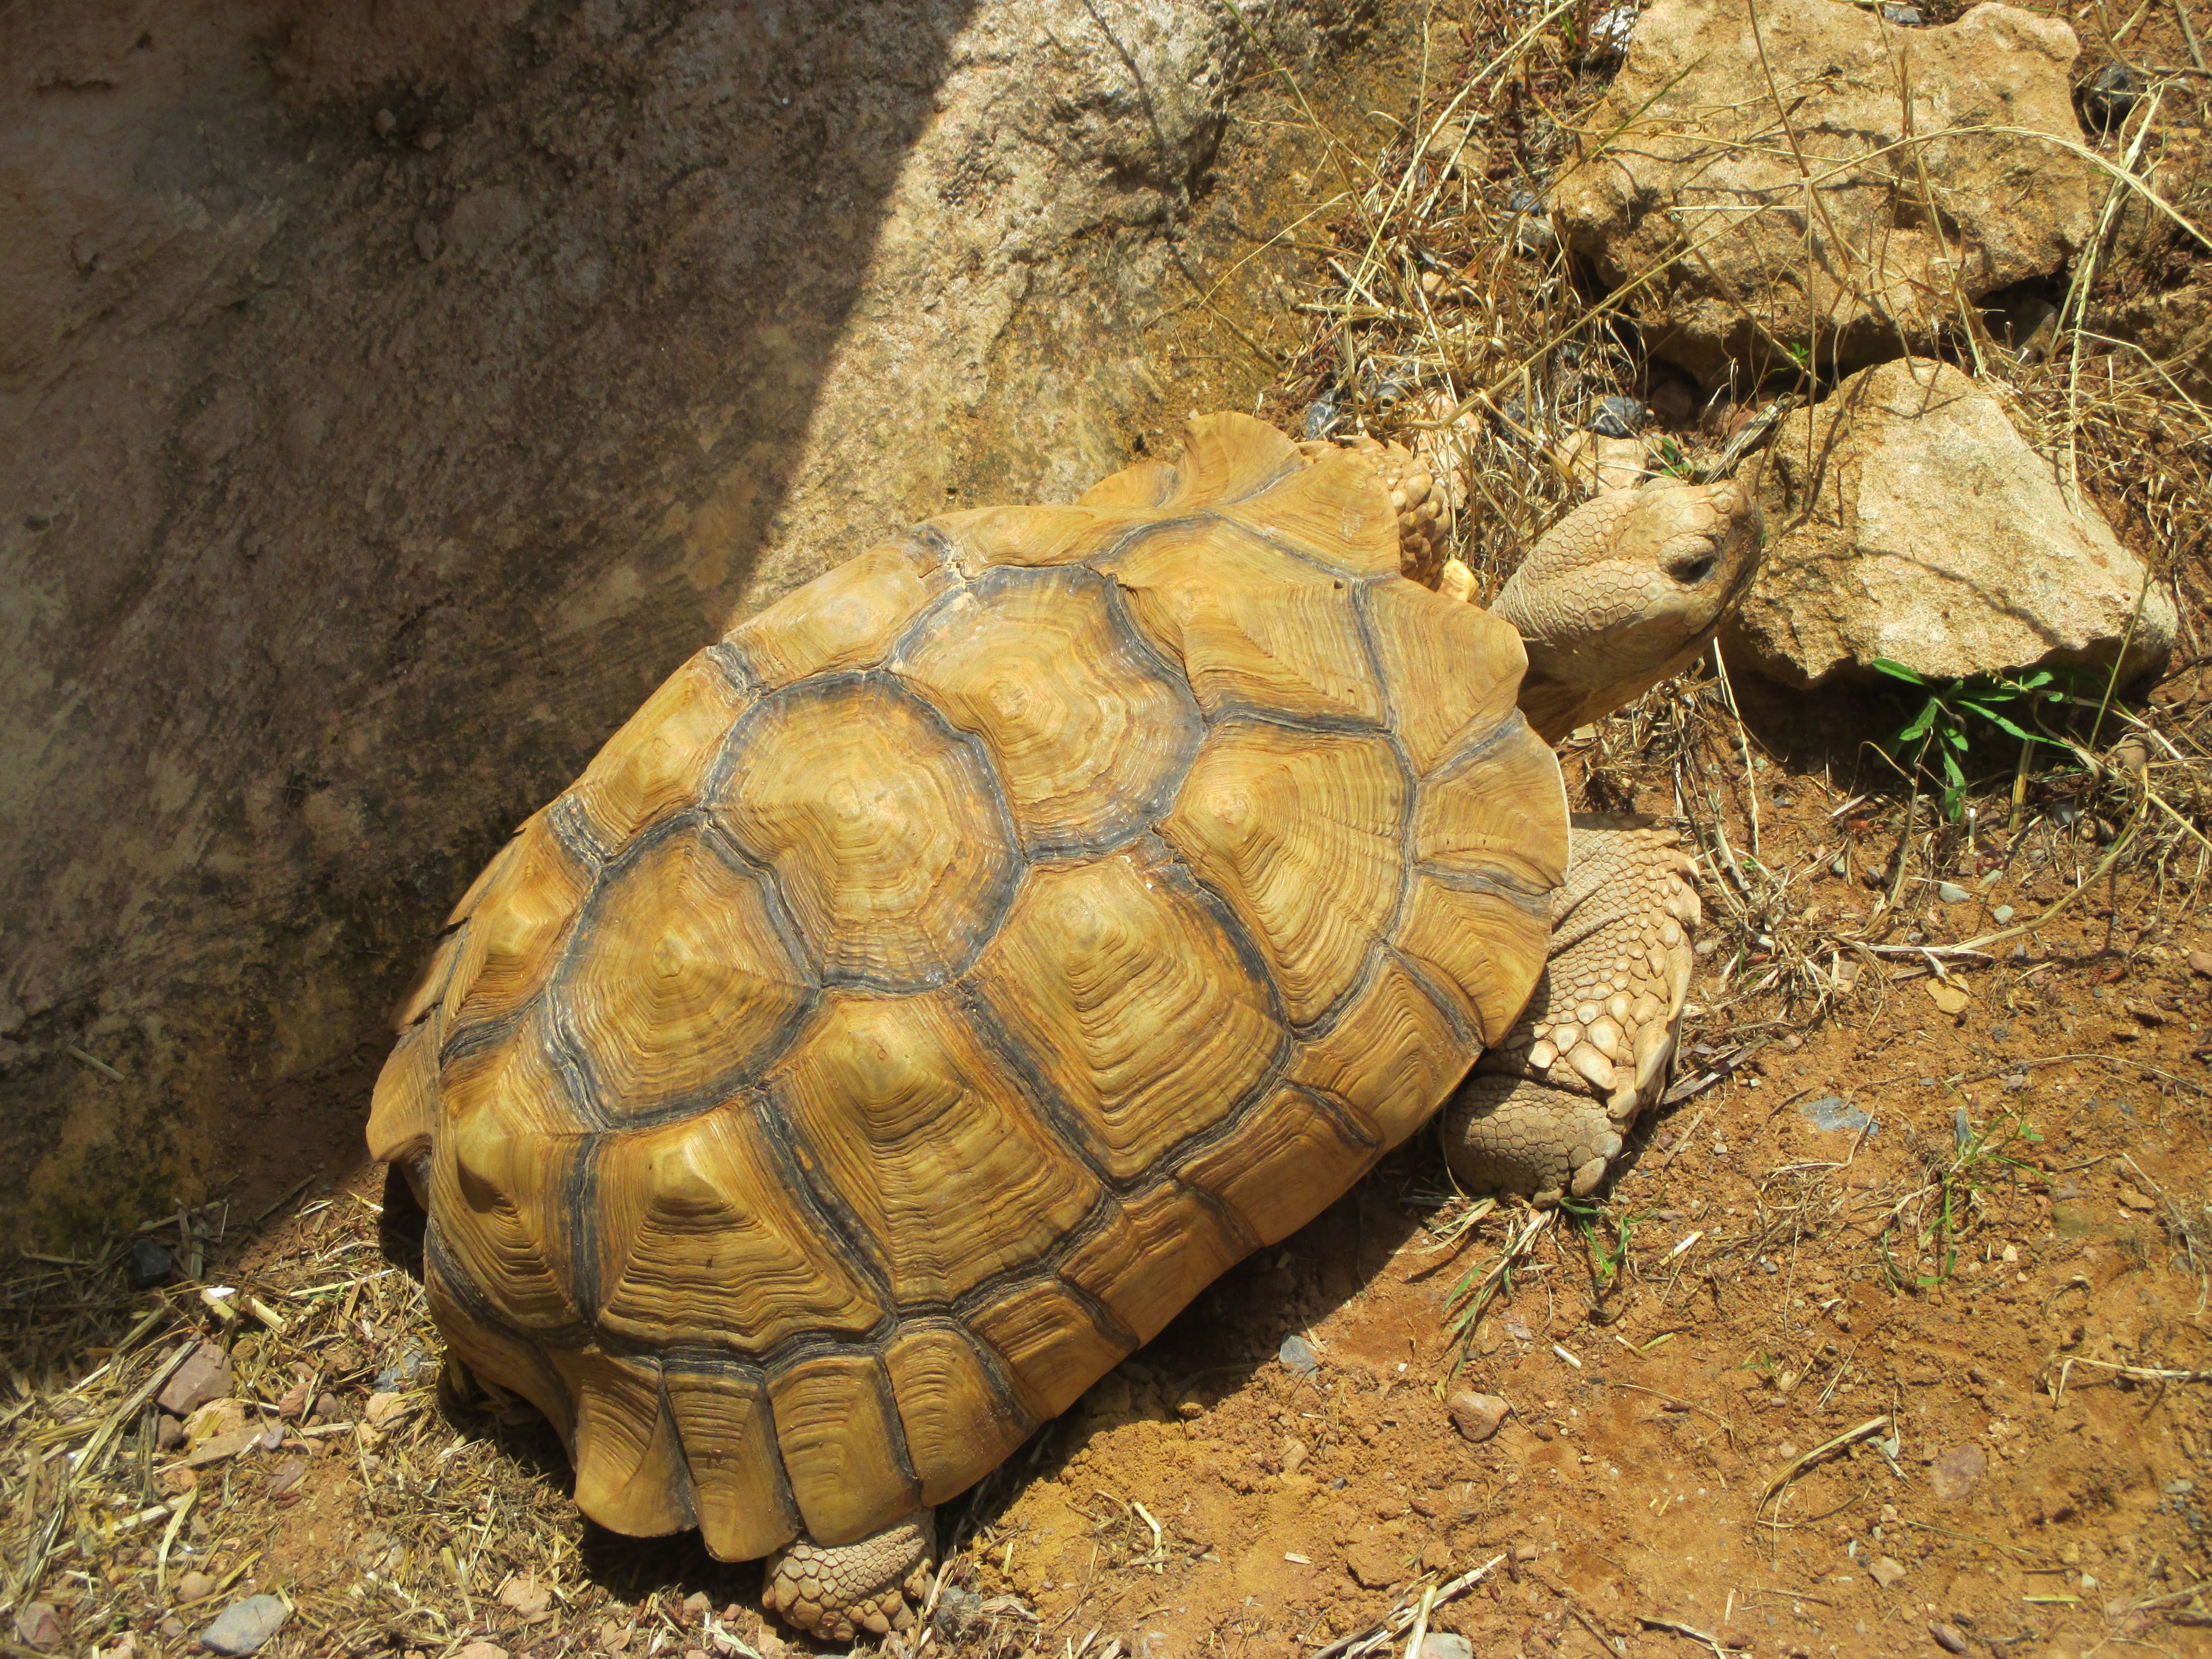
animal, wildlife, zoo, biology, africa, park, turtle, reptile, fauna, animals, tortoise, vertebrate, box turtle, african animals, emydidae